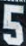
Number: 5